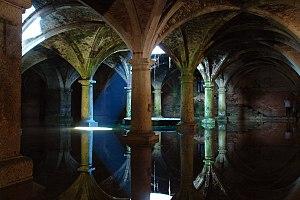
El-Jadida ou al-Jadida --avec anciens noms al-Brija, Mazagan et al-Mahdouma-- est une ville côtière du Maroc, à 96 km de Casablanca, chef-lieu de la province d'El Jadida. La cité fortifiée, édifiée par les Portugais au début du XVIᵉ siècle et nommée Mazagan, fut prise par les Marocains en 1769. Ses fortifications, avec leurs bastions et remparts, constituent un exemple précoce de l’architecture militaire portugaise de la Renaissance. Les édifices portugais encore visibles sont la citerne portugaise, la forteresse portugaise de Mazagan et l'église de l'Assomption, construite dans le style manuélin. Ils offrent un témoignage exceptionnel des influences croisées entre les cultures européenne et marocaine. Dès le début du XIXᵉ siècle, la ville éclata hors des remparts de la cité portugaise. Elle s'étend aujourd'hui très au-delà de ce qui n'est plus qu'un îlot historique au bord de l'Atlantique. El Jadida se situe à une altitude de 28 m.